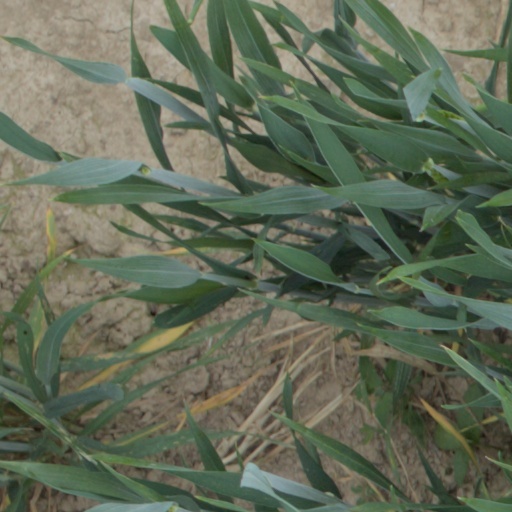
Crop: wheat